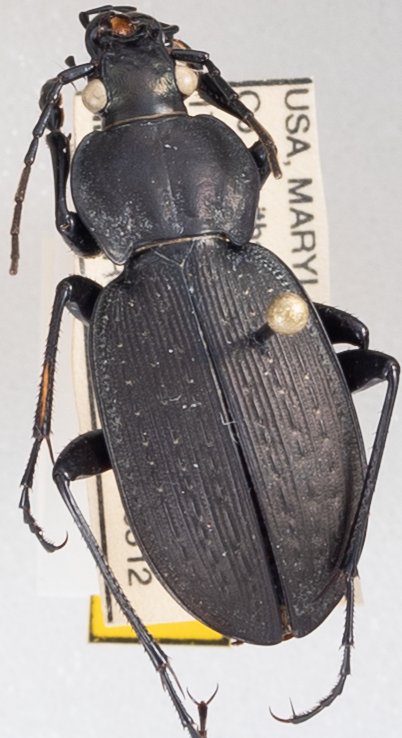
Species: Carabus vinctus
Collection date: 2022-05-12
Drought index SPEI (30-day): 1.052
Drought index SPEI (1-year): -0.33
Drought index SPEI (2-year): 1.19